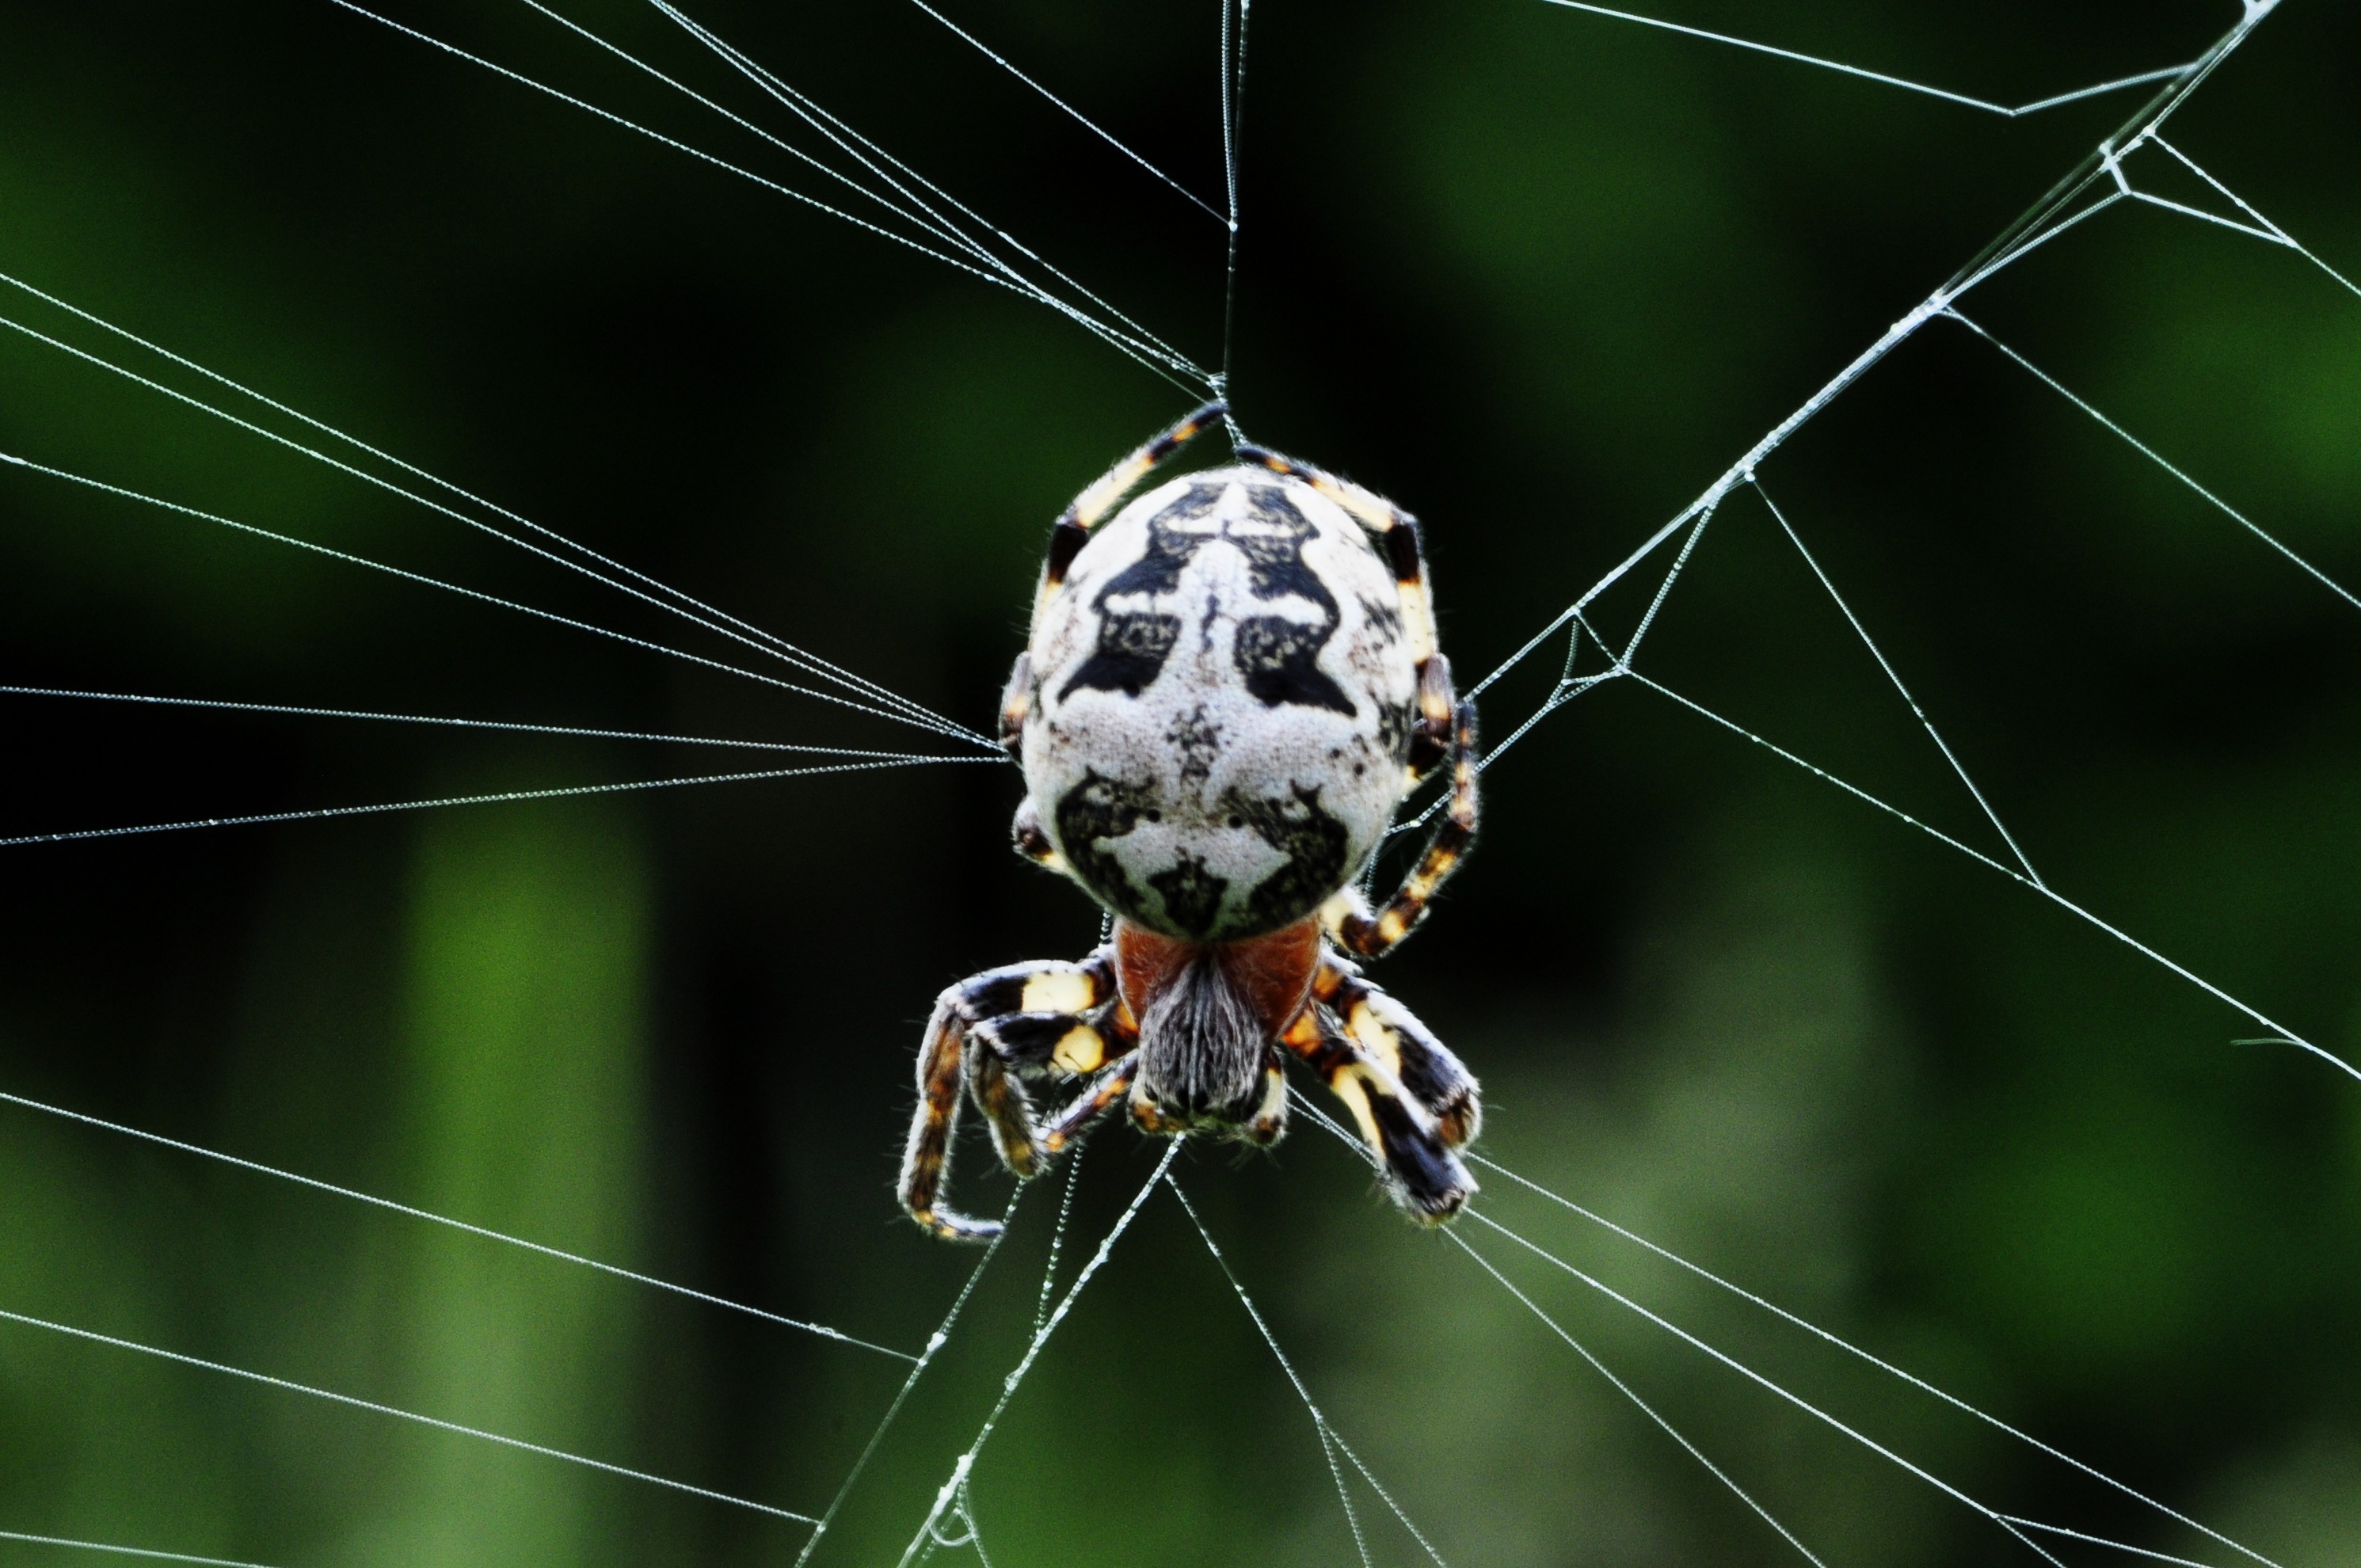
white, photography, insect, macro, cross, black, fauna, invertebrate, spider web, spider, arachnid, argiope, network, macro photography, arthropod, european garden spider, araneus, orb weaver spider, yellow garden spider